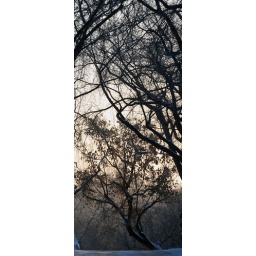
Trees in the river valley looked cold as the sun rose downtown in Edmonton Alberta on Tuesday March 10/2009